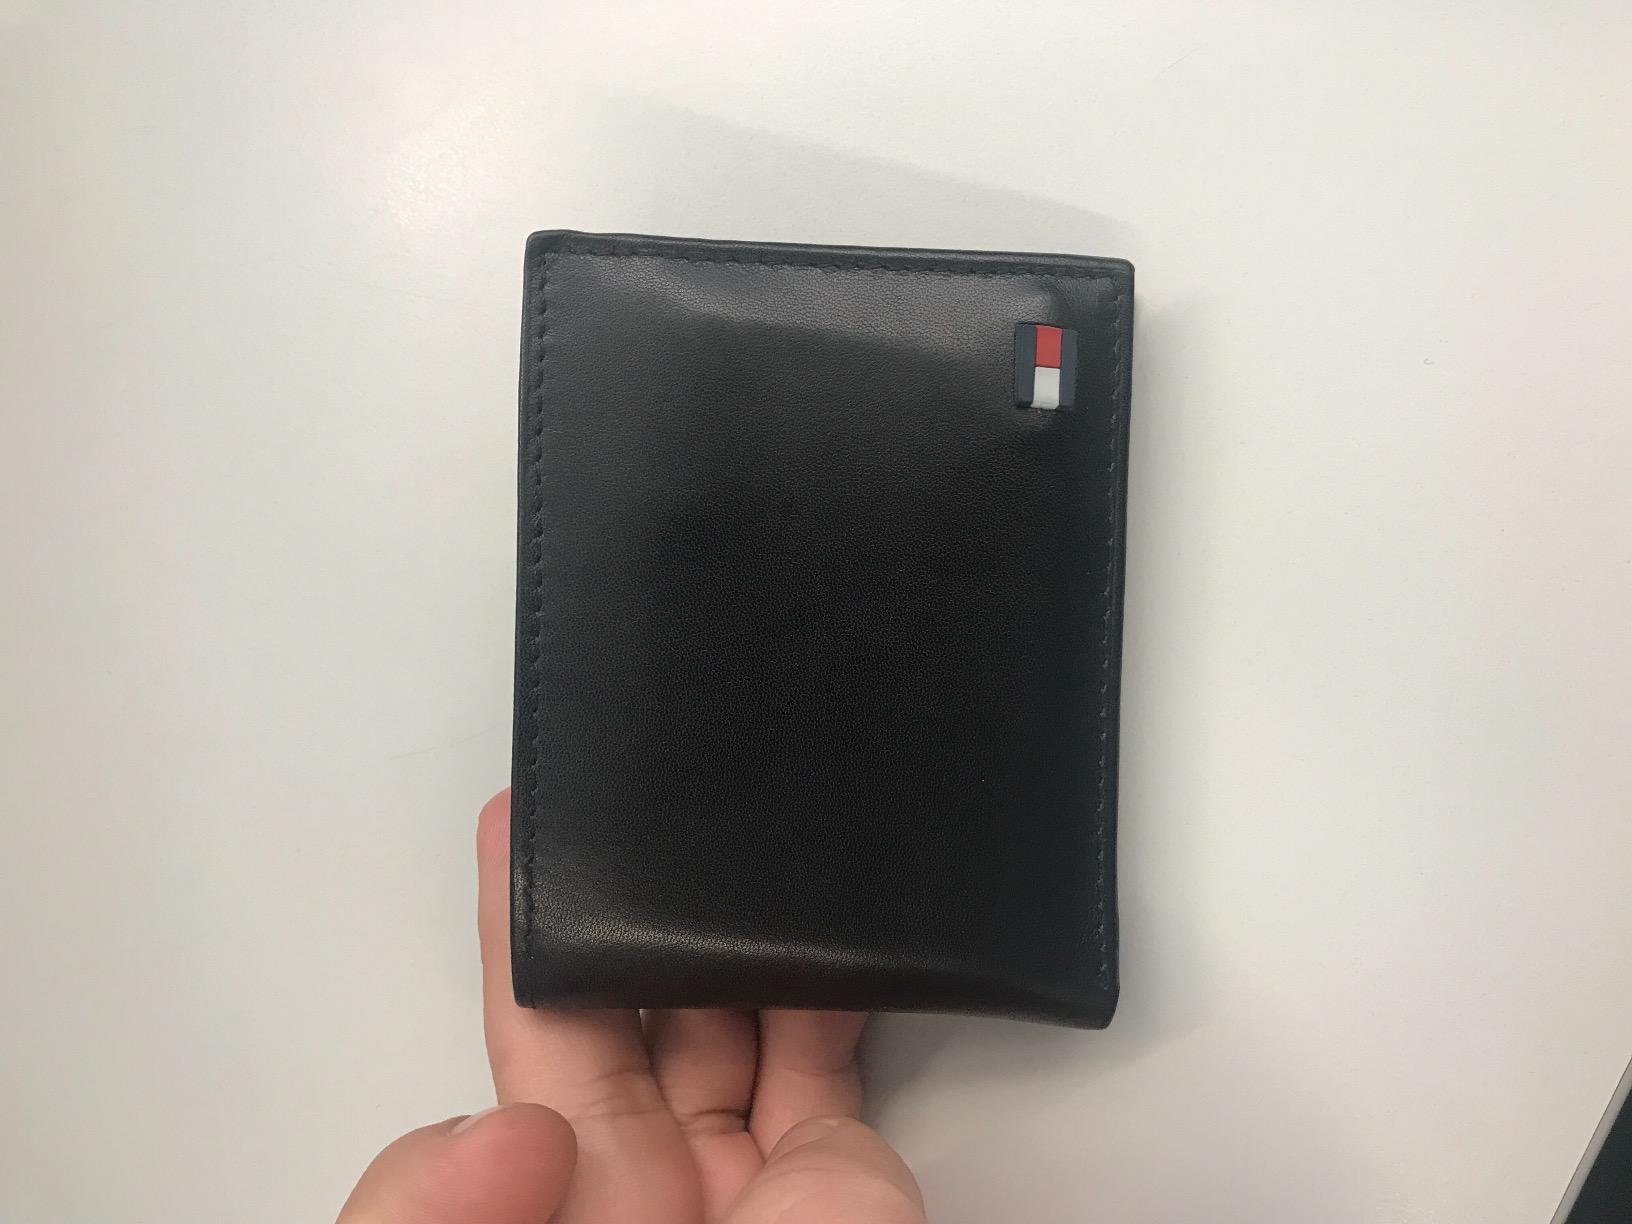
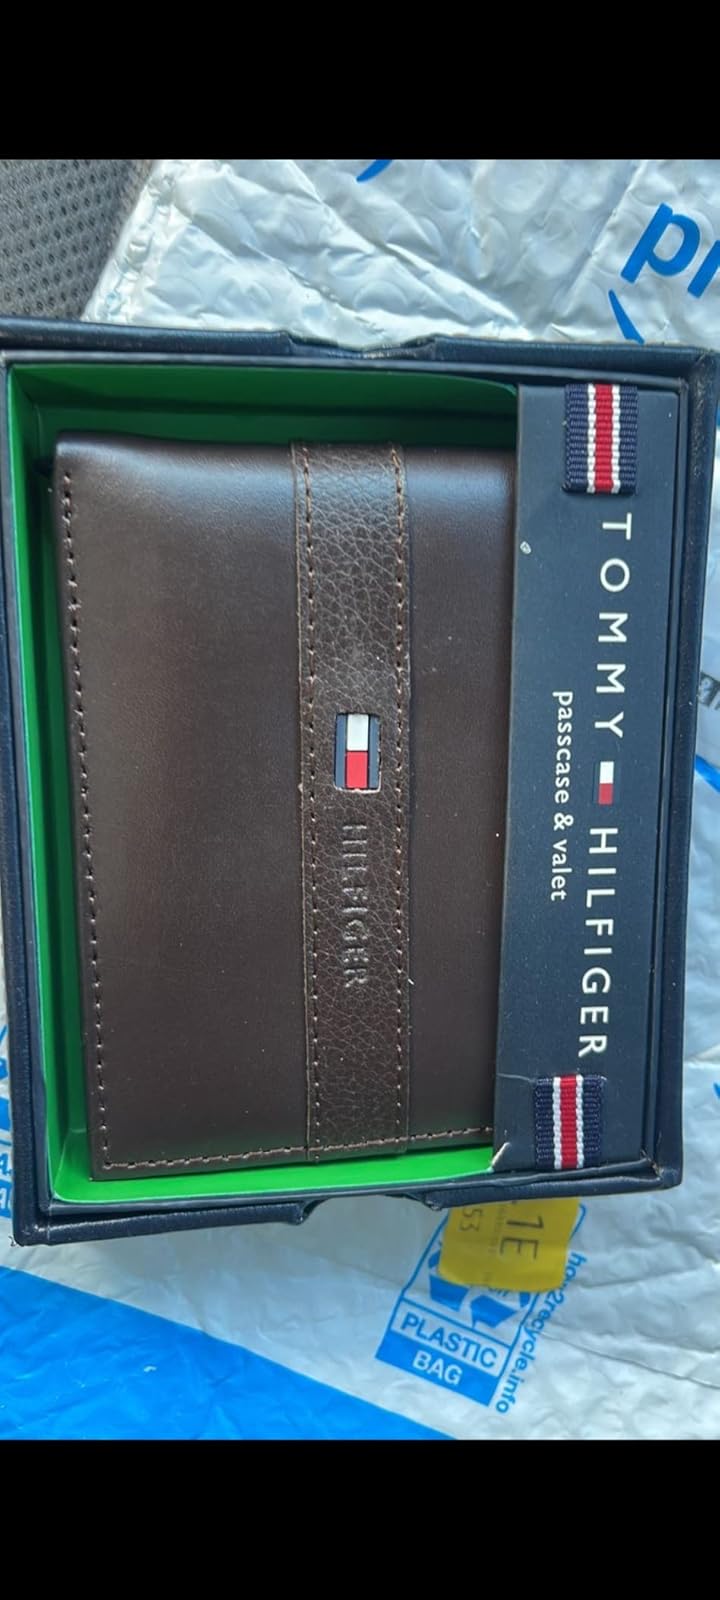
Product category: accessories_wallet
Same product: no